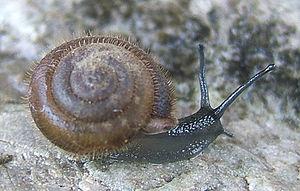
En 2009 selon le MNHN et l'INPN, la faune de la France métropolitaine et continentale comprenait officiellement 731 taxons terminaux de mollusques terrestres et d'eau douce.